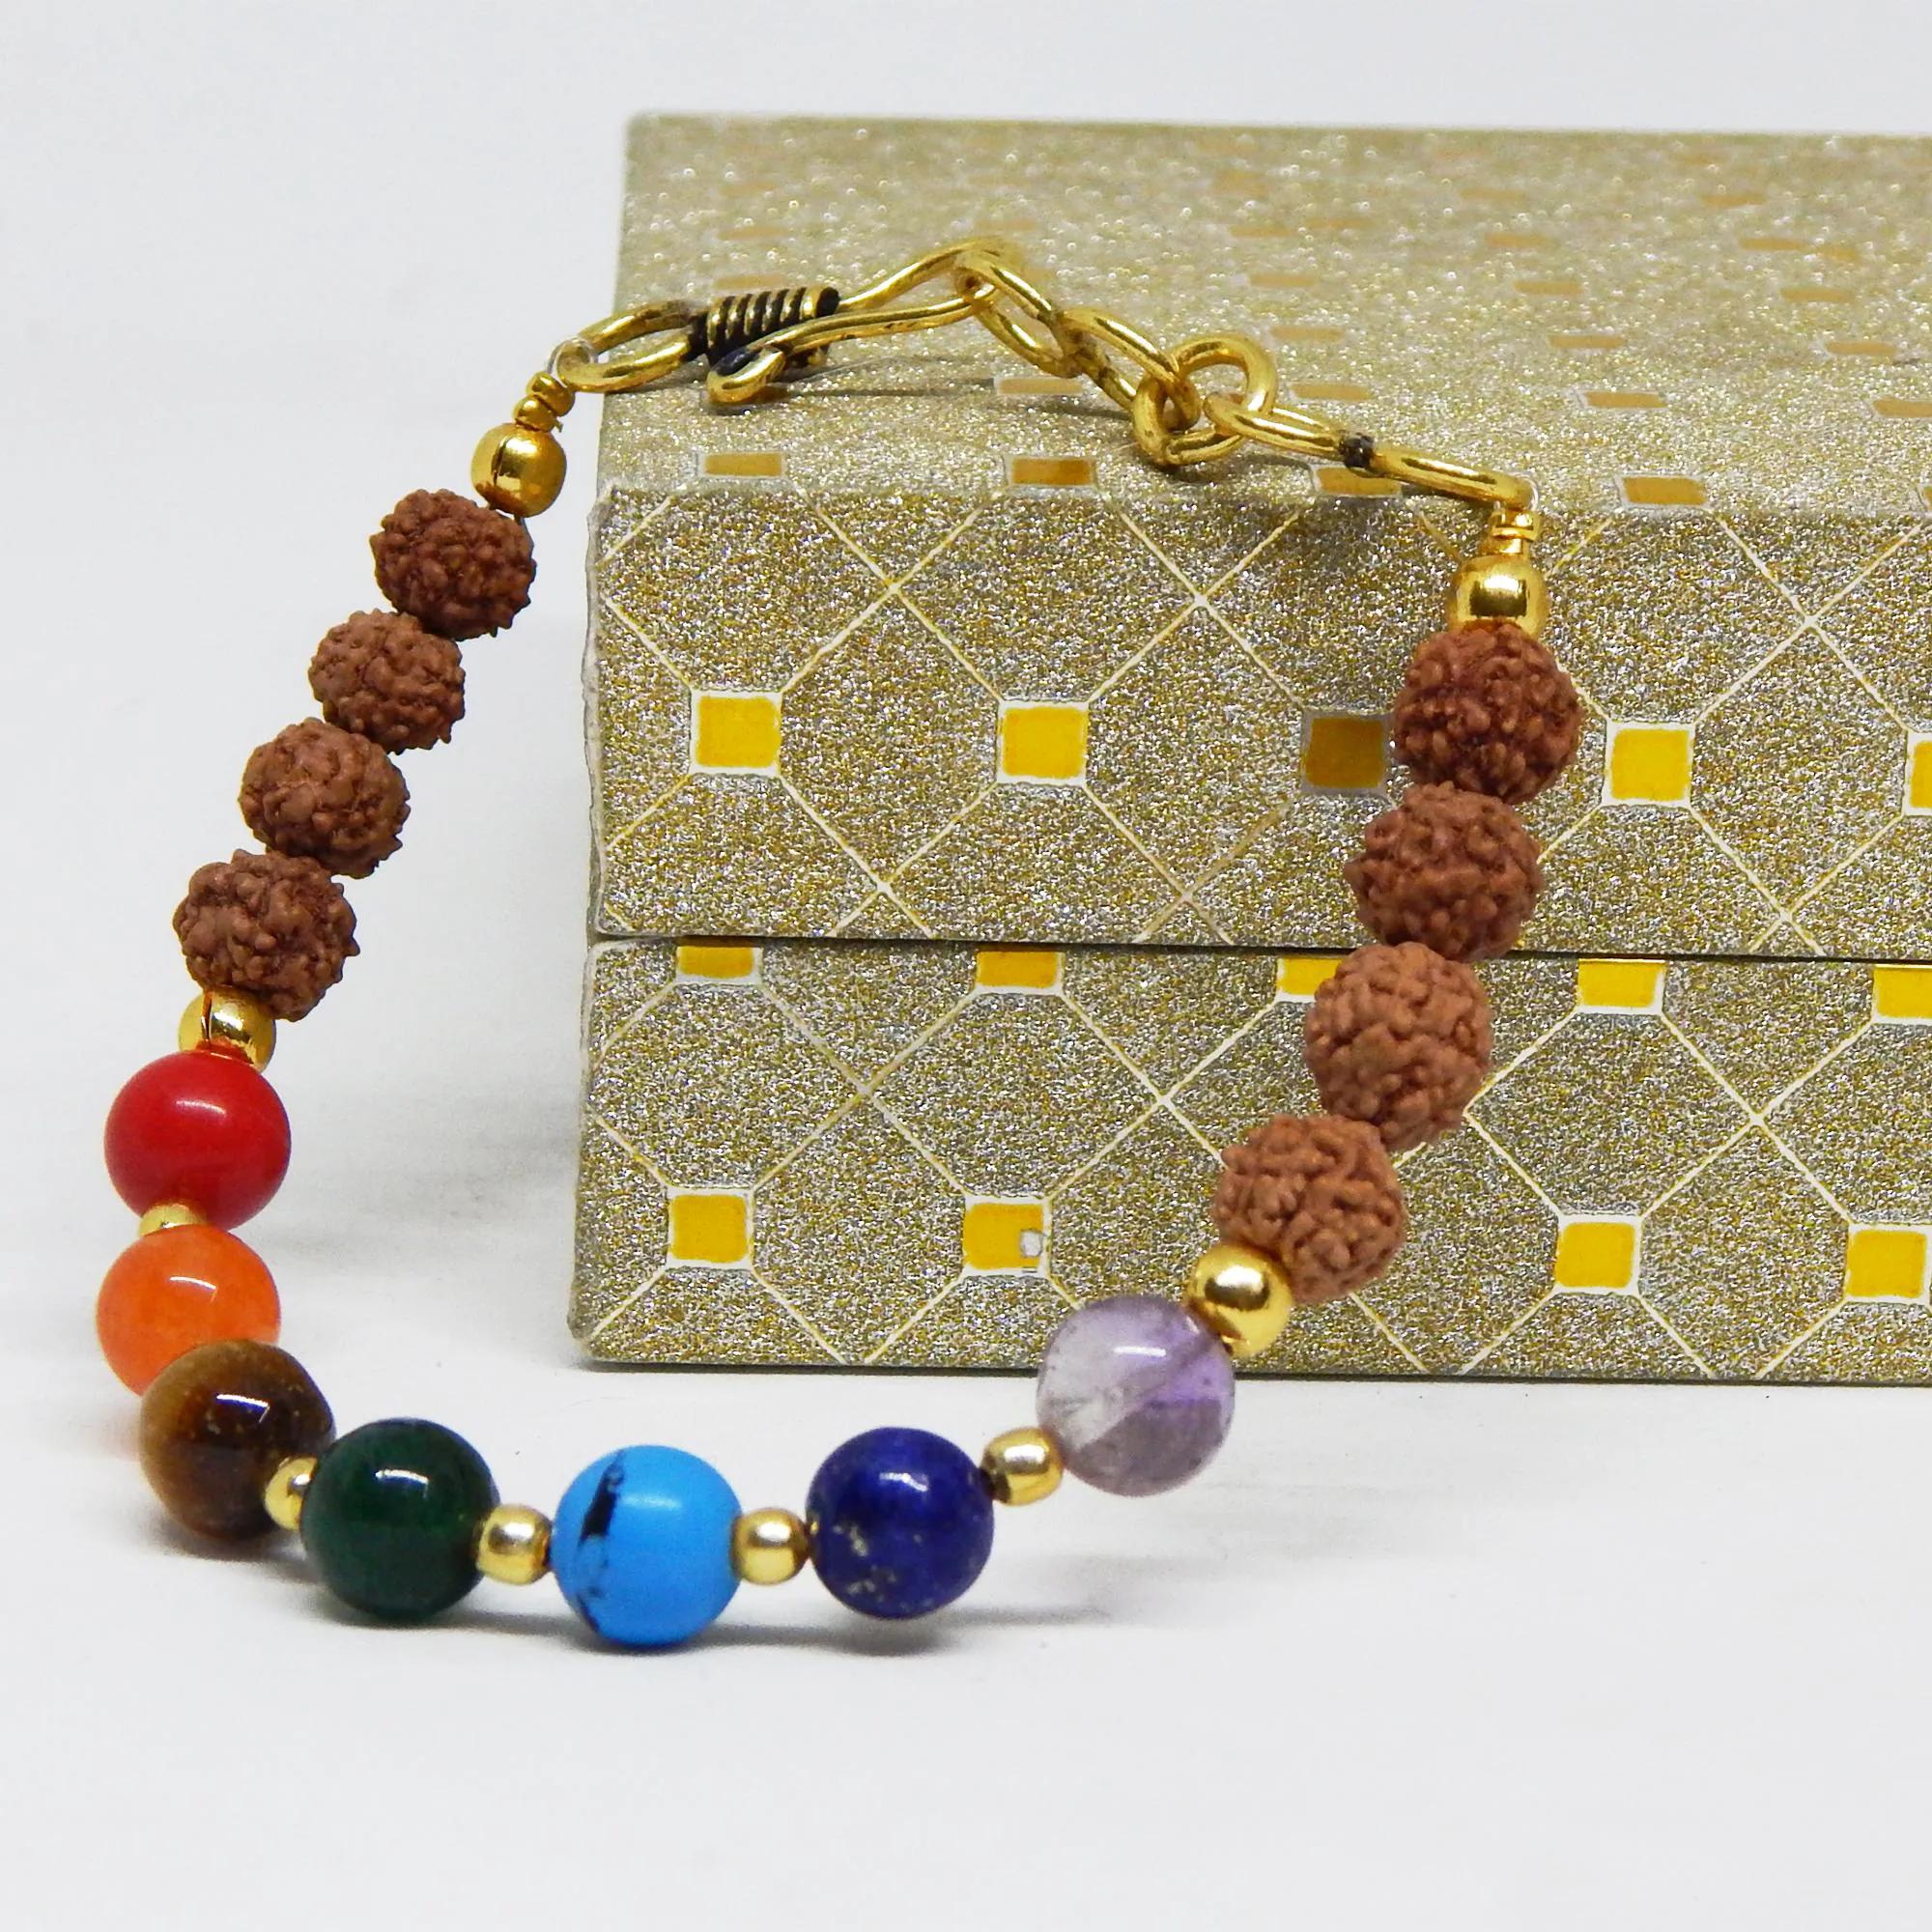
Gemstone 7 Chakra Beads & Rudraksha Beads Bracelet
Type: Bracelets
Brand: JAYA VISION ENTERPRISES
Price: Rs. 390
7 Color Gemstone  Beads & Rudraksha Beads Bracelet with Gold Polish Copper metal Finding. 
Features: Handmade Gemstone Jewelry